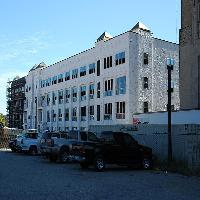
Weather: sun or clear